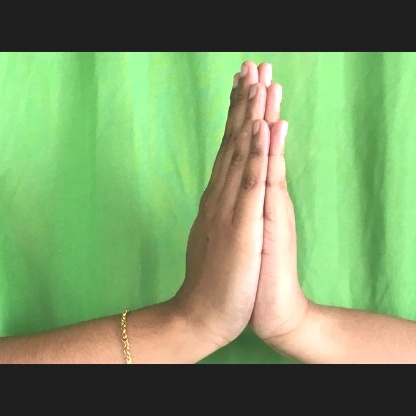
Mudra: Anjali